Come Drive In

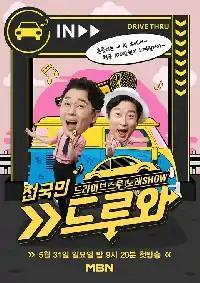
Promotional poster

Come Drive In is a South Korean television program that airs on MBN, and aired every Monday at 23:00 (KST).